Business/IT Fusion

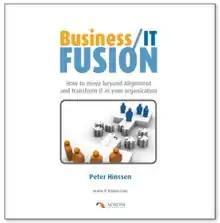
First edition cover

Business/IT Fusion: How to Move Beyond Alignment and Transform IT in Your Organization is a business book by Peter Hinssen, published in 2009. It discusses an approach to IT management different to the classic model of business/IT alignment. In place of alignment focused on the collaboration between business and IT, Hinssen suggests that the future evolution in IT lies in the convergence of the two parties: integrating IT into the business rather than treating it as a supplier. The work is presented as a guidebook to "IT 2.0".